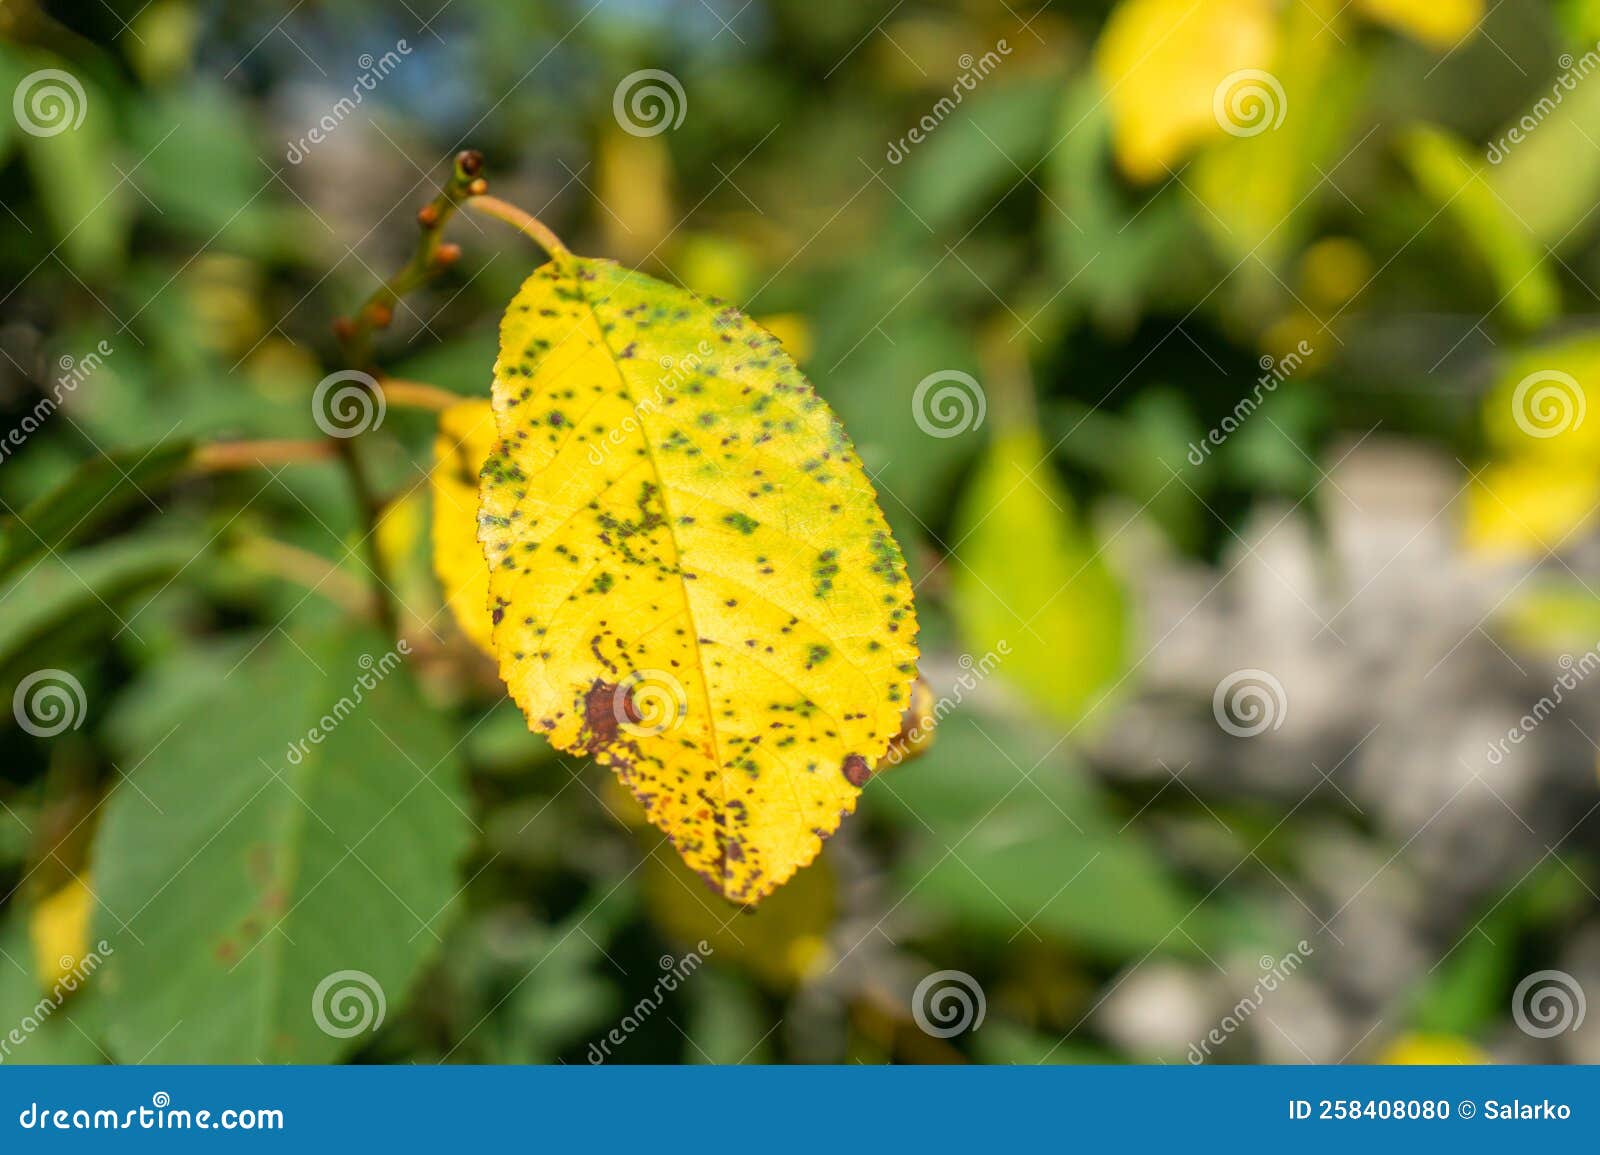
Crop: cherry
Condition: spot